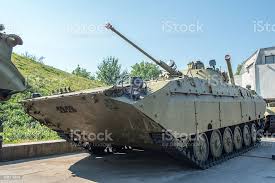
Label: BMD